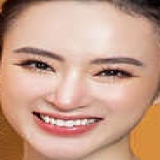
diễn viên Angela Phương Trinh